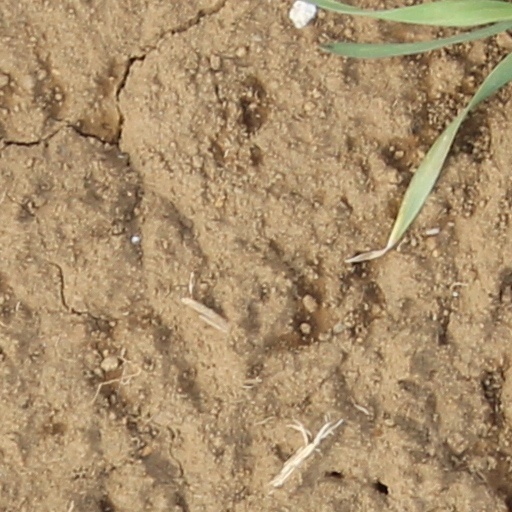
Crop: wheat